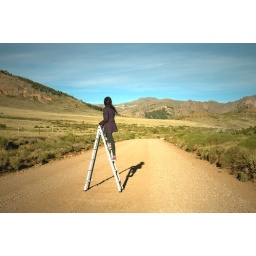
girl in ladder in patagonian road